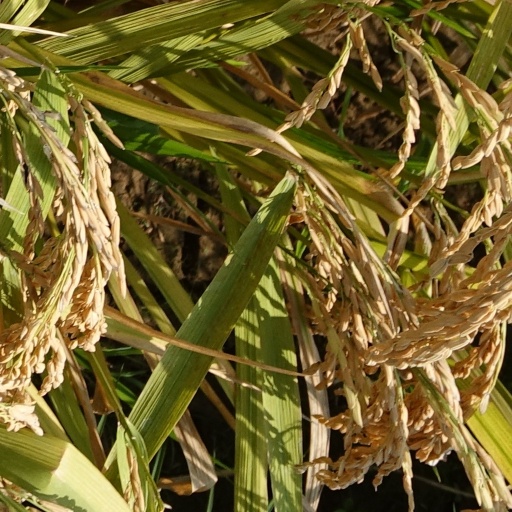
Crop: rice